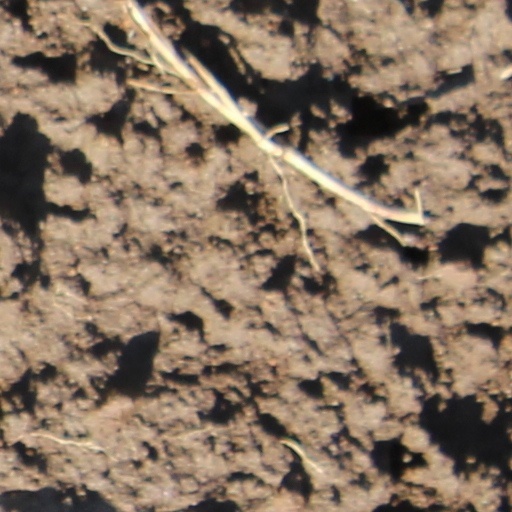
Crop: wheat